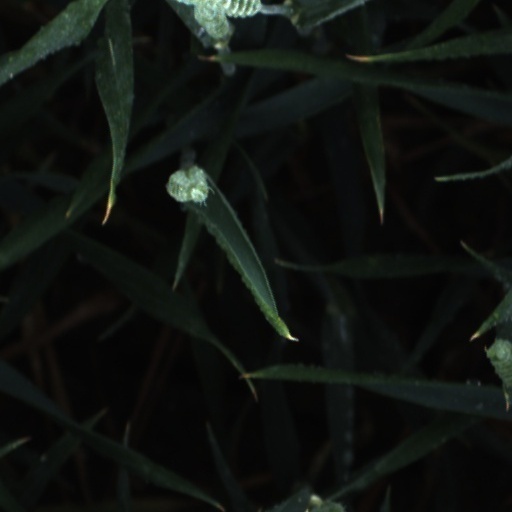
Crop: wheat